Brickell on the River

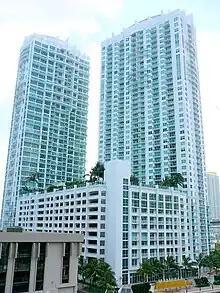
Both towers in 2008

The complex is located on the southern banks of the Miami River in Downtown Miami. The address is 31 SE 5th Street for the North Tower and 41 SE 5th Street for the South Tower. The Fifth Street Metromover Station, a station in Miami's mass transit system, is located immediately adjacent to the North Tower.